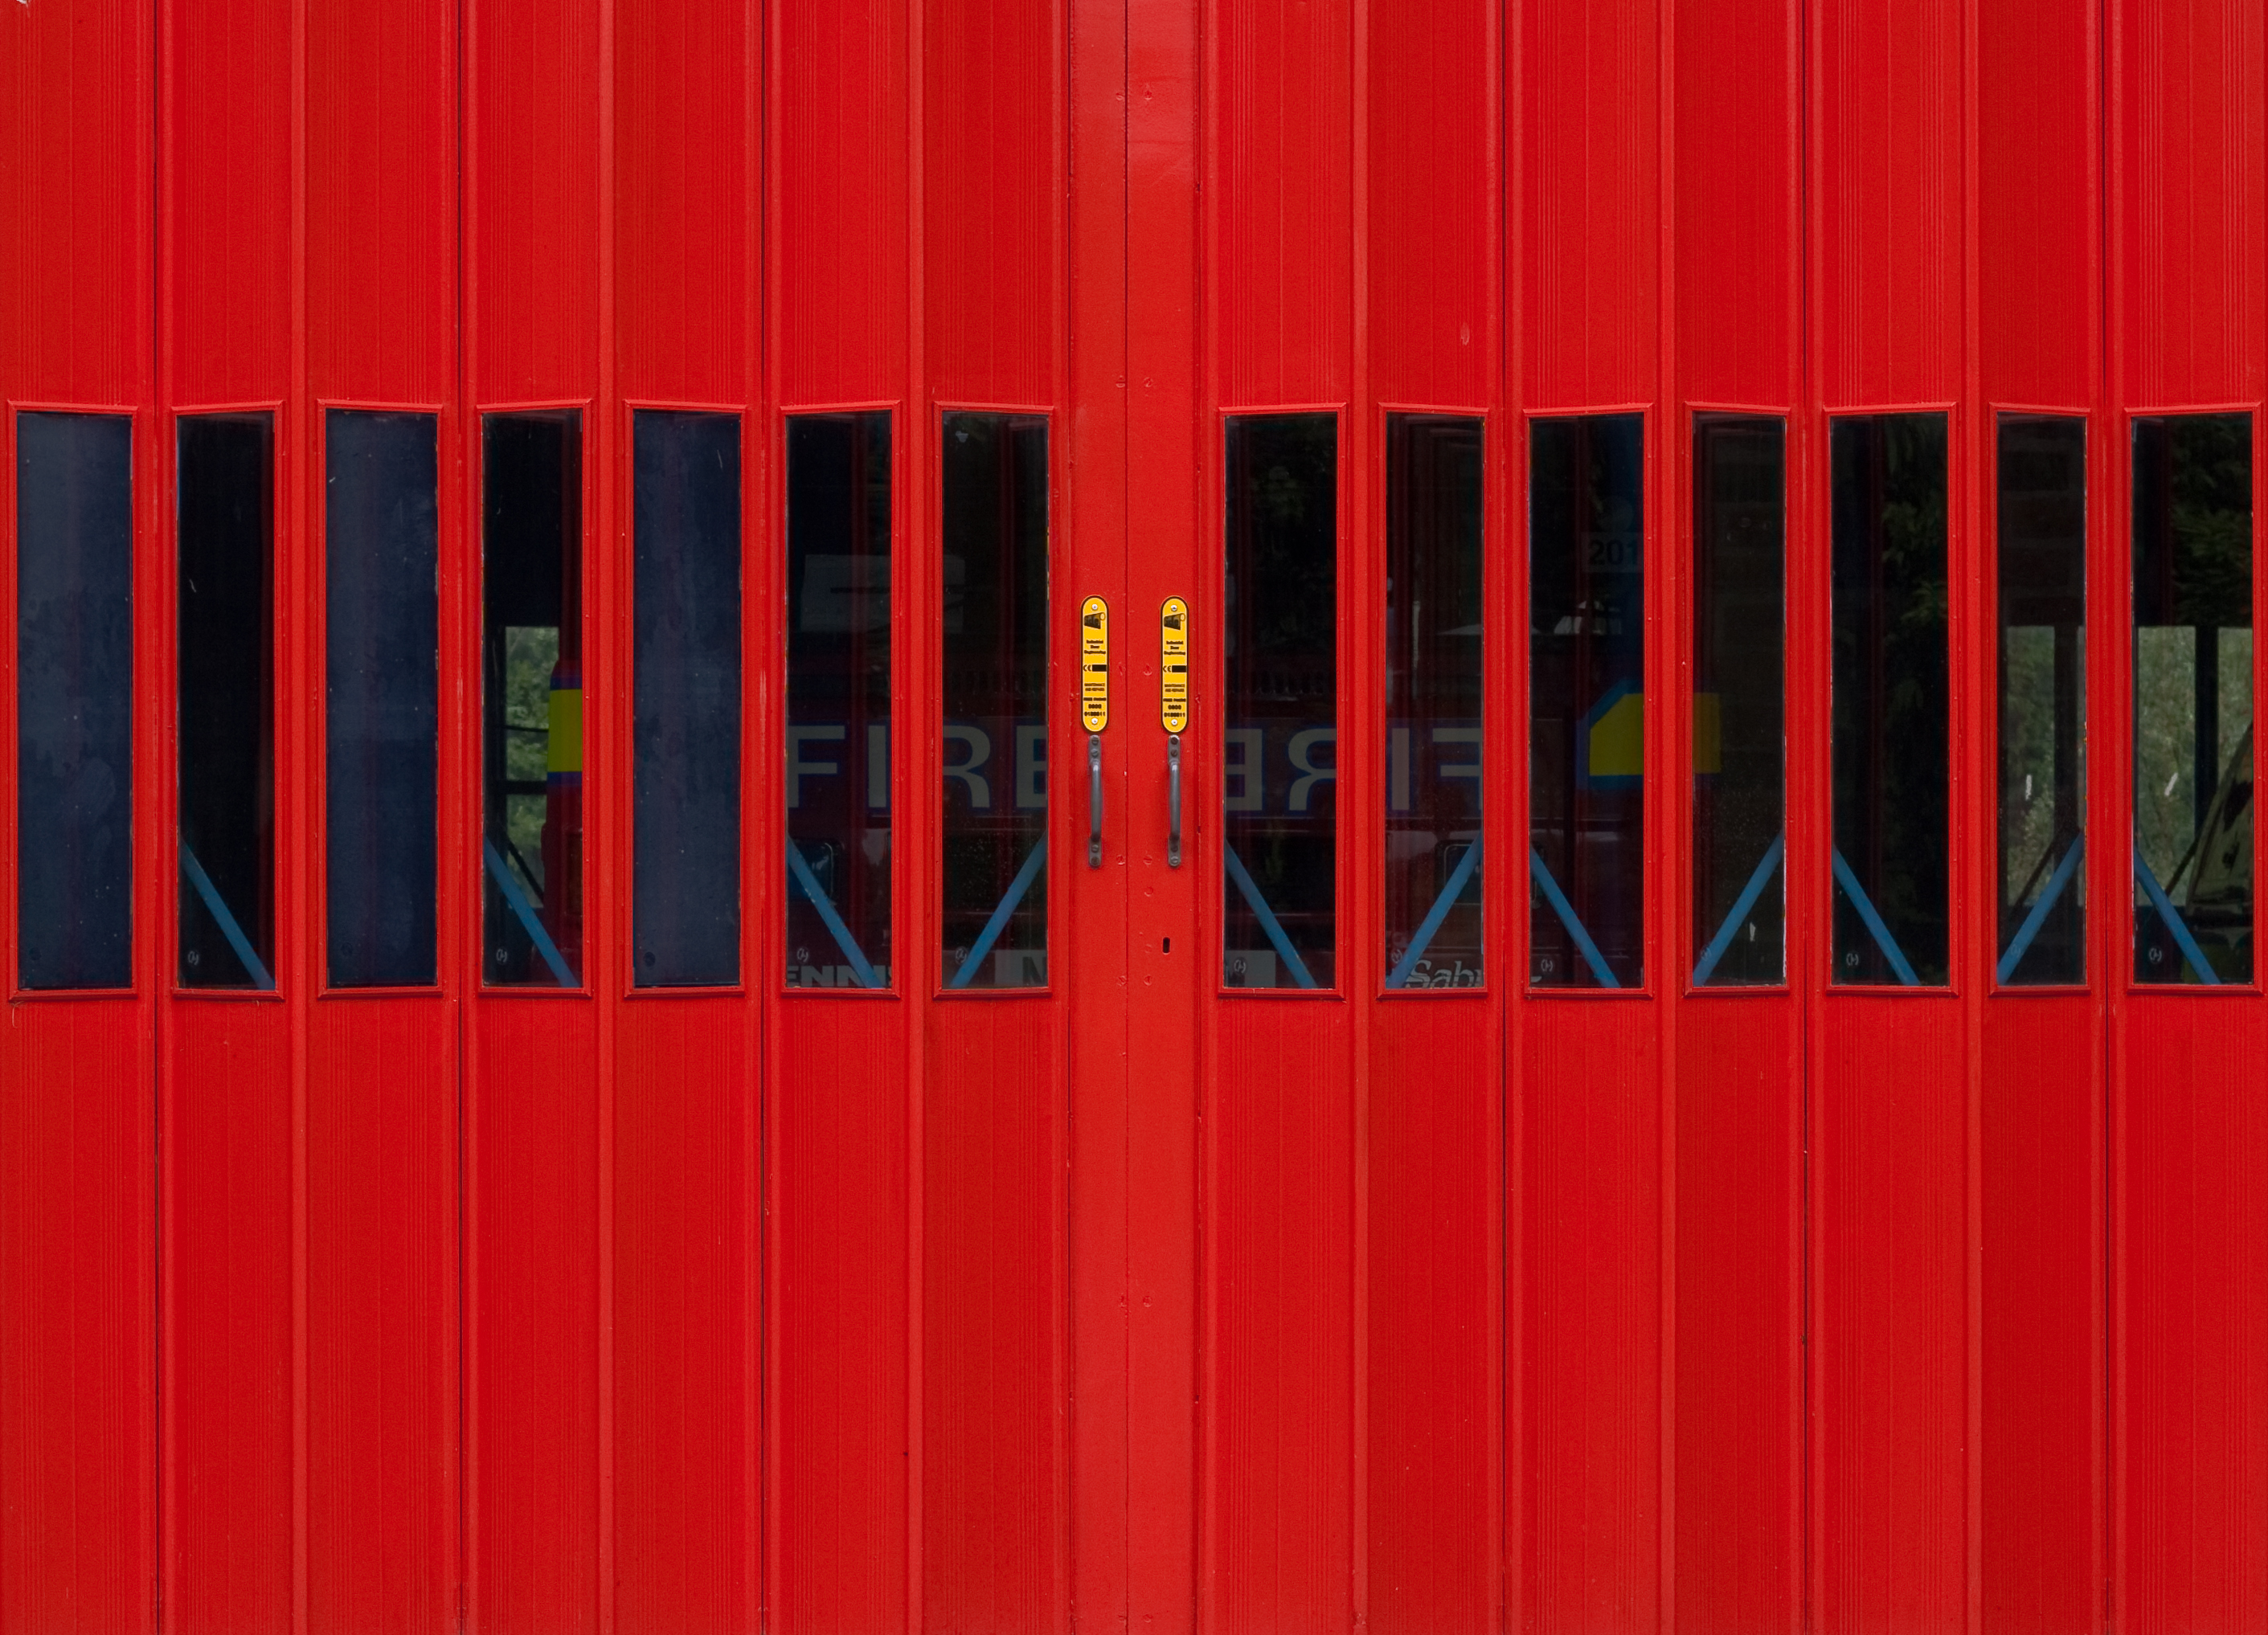
line, red, color, flag, curtain, garage, door, material, fire truck, fire station, interior design, textile, stage, design, shape, window covering, window treatment, theater curtain